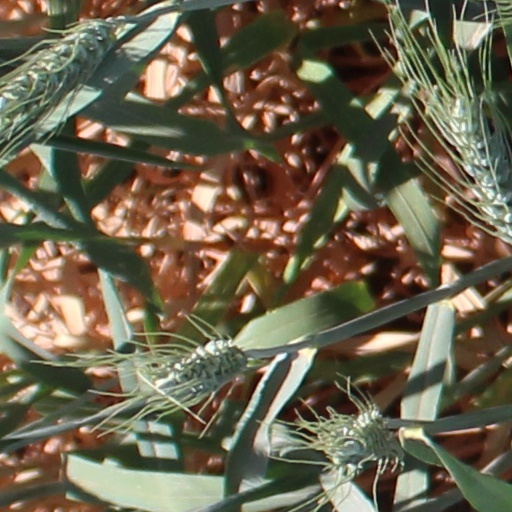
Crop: wheat